The Wager: A Tale of Shipwreck, Mutiny and Murder

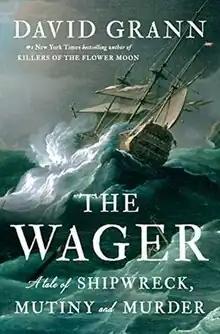
First edition cover design

The Wager: A Tale of Shipwreck, Mutiny and Murder is the fifth nonfiction book by American journalist David Grann. The book focuses on the "Wager" Mutiny. It was published on April 18, 2023, by Doubleday. The book became a bestseller, topping "The New York Times" best-seller list in the nonfiction category for its first week of publication. Twenty-four weeks later, it was still at #10 on their list of best-selling hardcover non-fiction books.